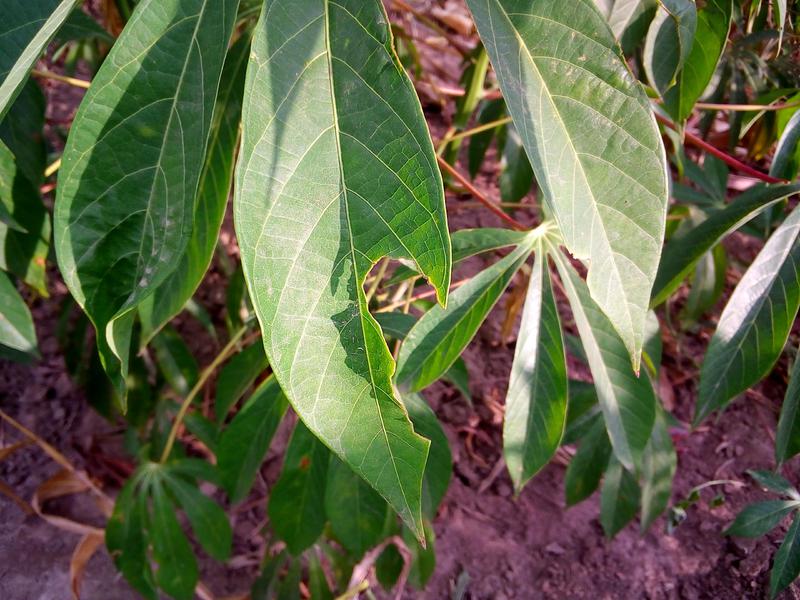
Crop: cassava
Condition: healthy